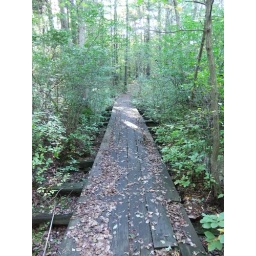
A wooden road over what's probably normally muck, about 50 feet from the regular asphalt road.